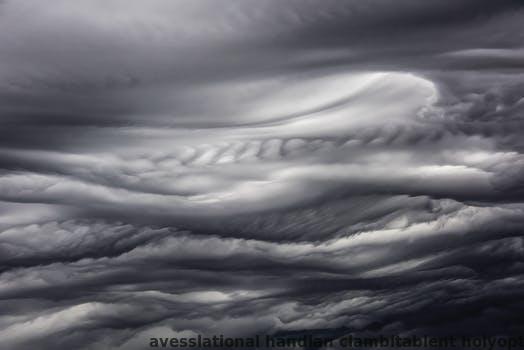
Label: Watermark